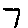
Label: 7